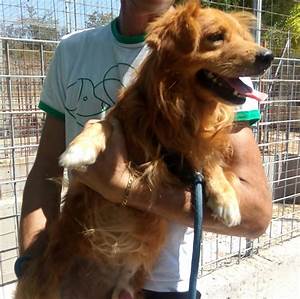
Label: cane